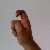
The image shows a hand gesture representing the letter 'X' in Indian Sign Language.